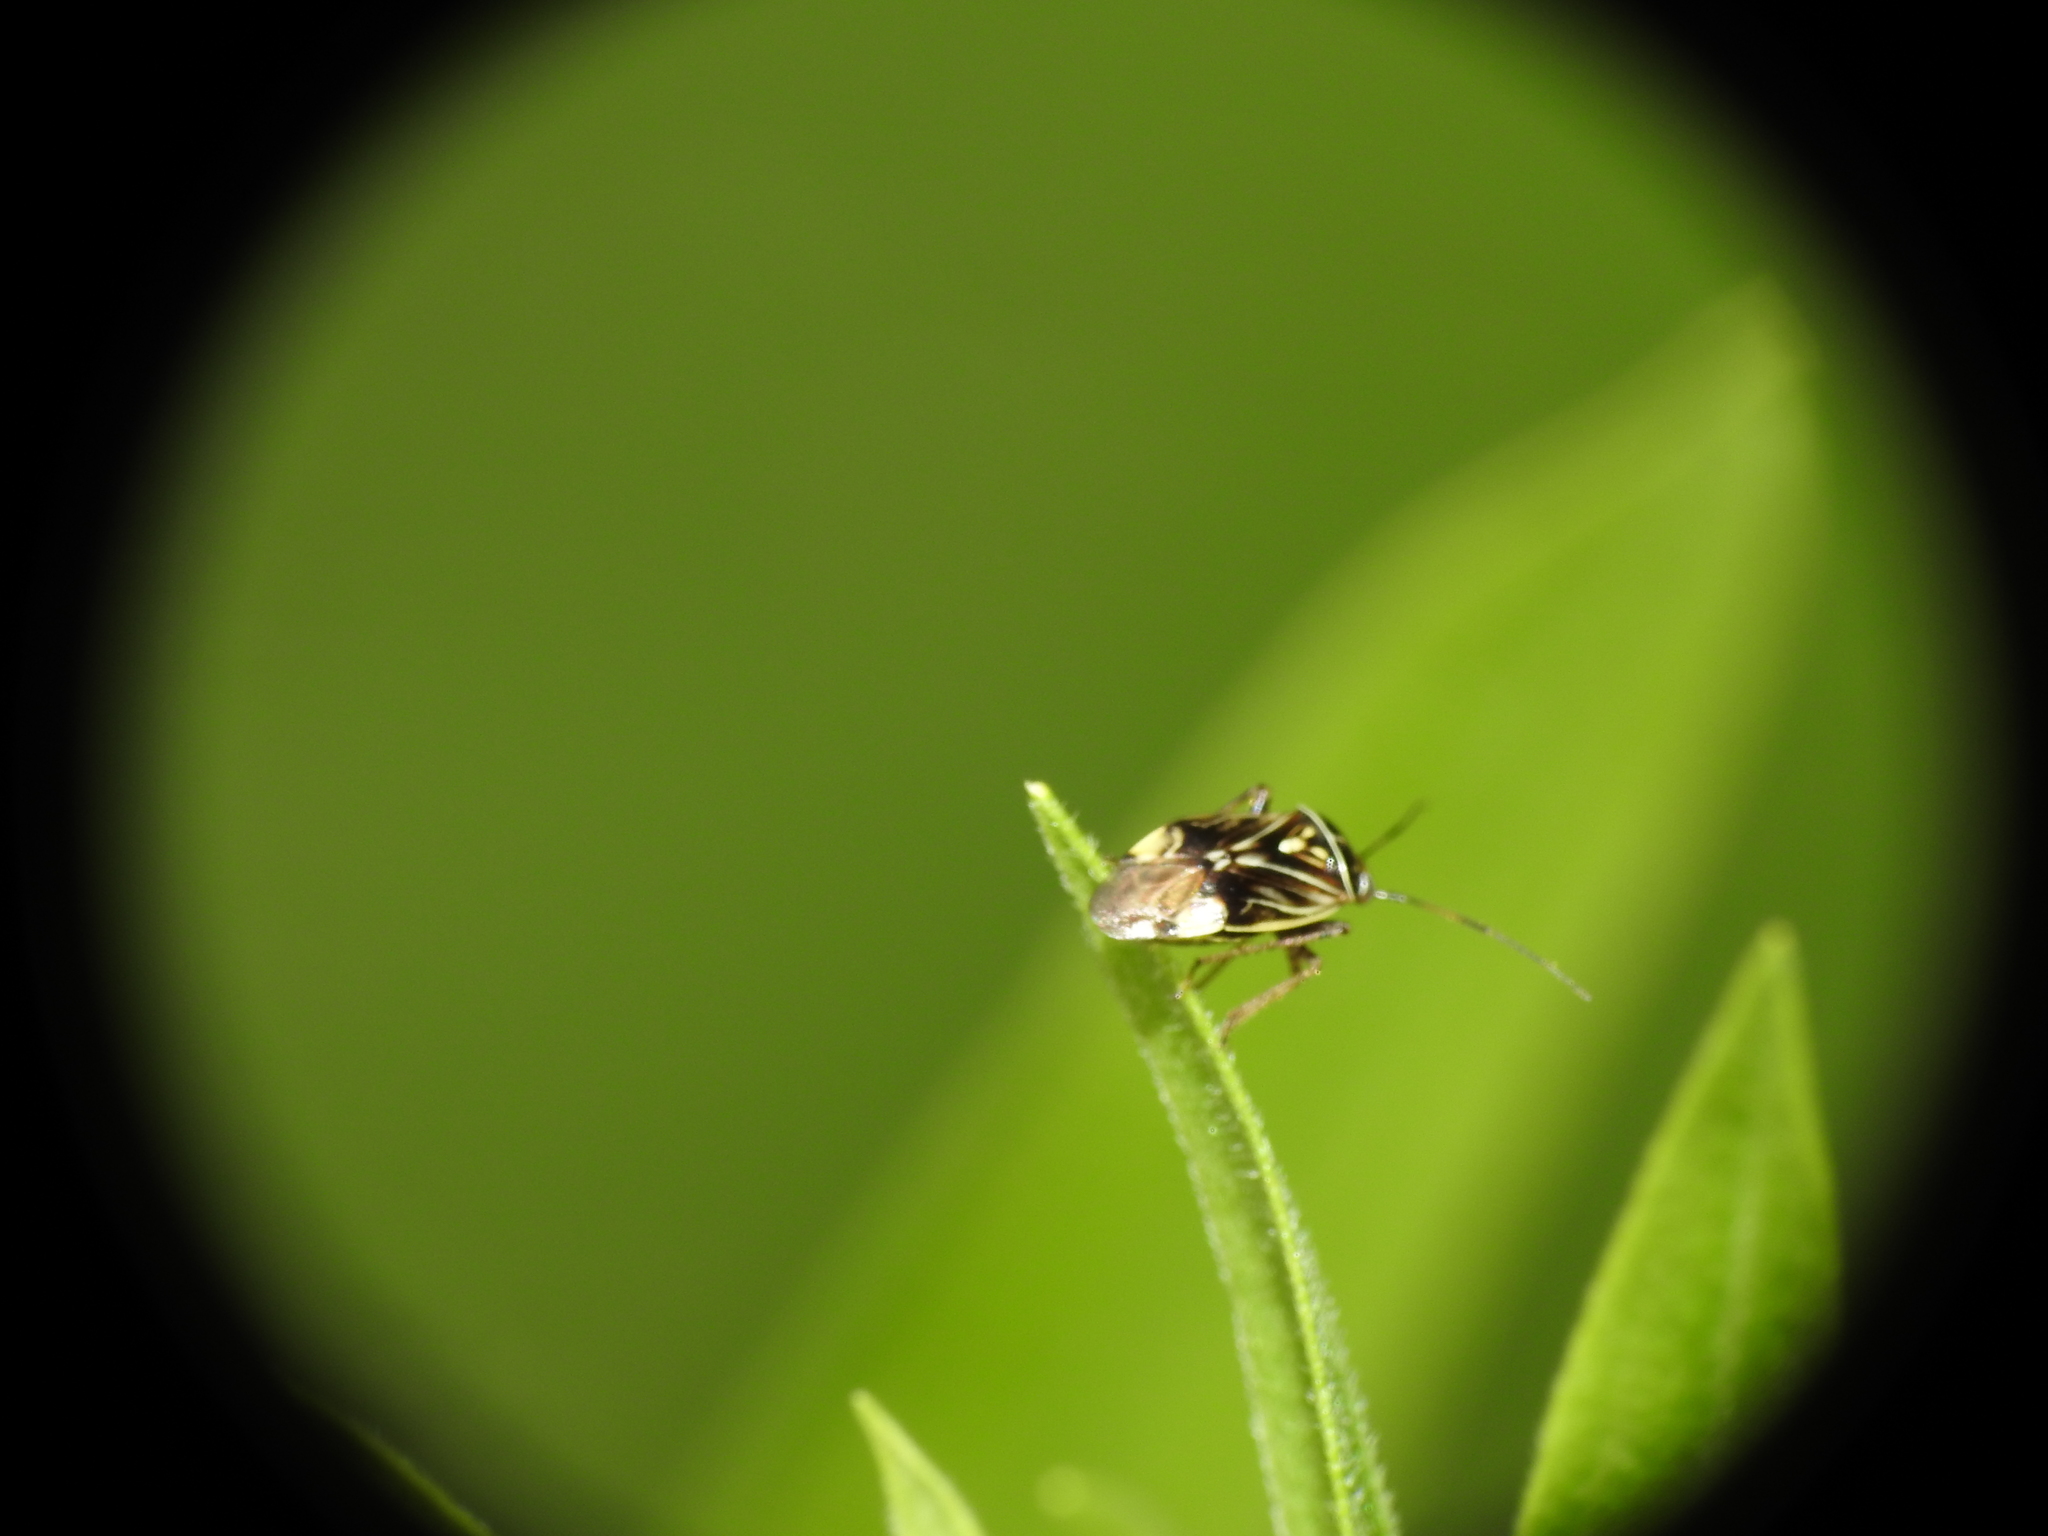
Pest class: lygus_bug